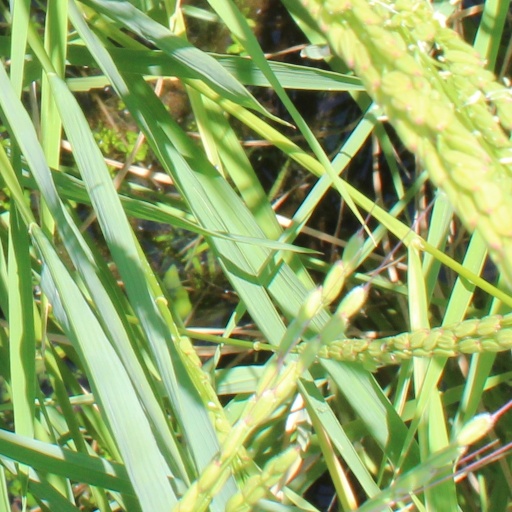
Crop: rice